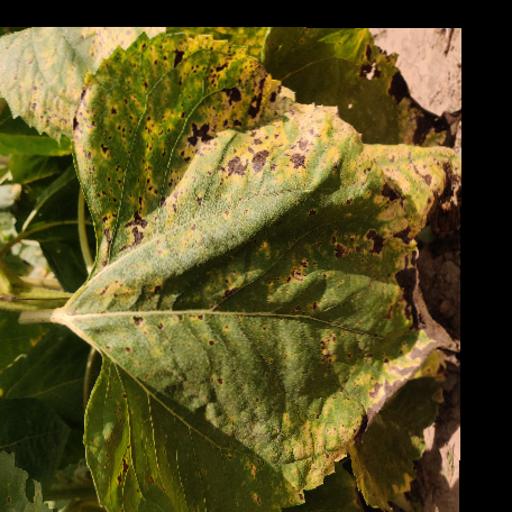
Label: Leaf_scars